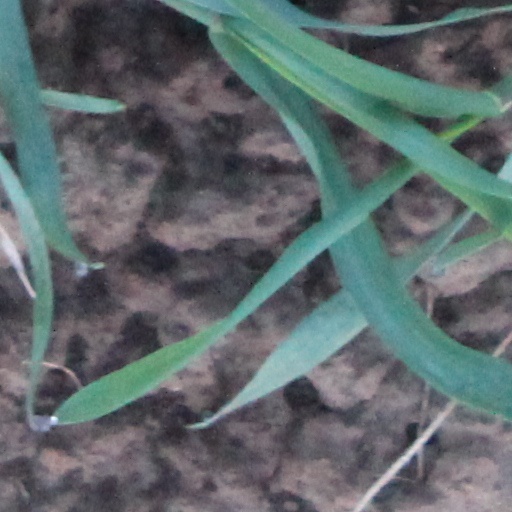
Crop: wheat